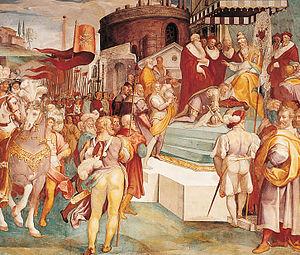
La conquête de Tunis de 1535 oppose les troupes de Khayr ad-Din Barberousse et celles de l'empereur Charles Quint pour le contrôle de Tunis, alors sous domination ottomane depuis sa conquête en 1534.
Charles de Habsbourg, dit Charles Quint ou Charles V, né le 24 février 1500 à Gand en Flandre et mort le 21 septembre 1558 au monastère de Yuste, est un prince de la maison de Habsbourg, fils de Philippe le Beau et de Jeanne la Folle. Il hérite notamment de l'Espagne et de son empire colonial, des dix-sept provinces des Pays-Bas, du royaume de Naples et des possessions habsbourgeoises ; élu empereur des Romains en 1519, il est le monarque le plus puissant de la première moitié du XVIᵉ siècle.